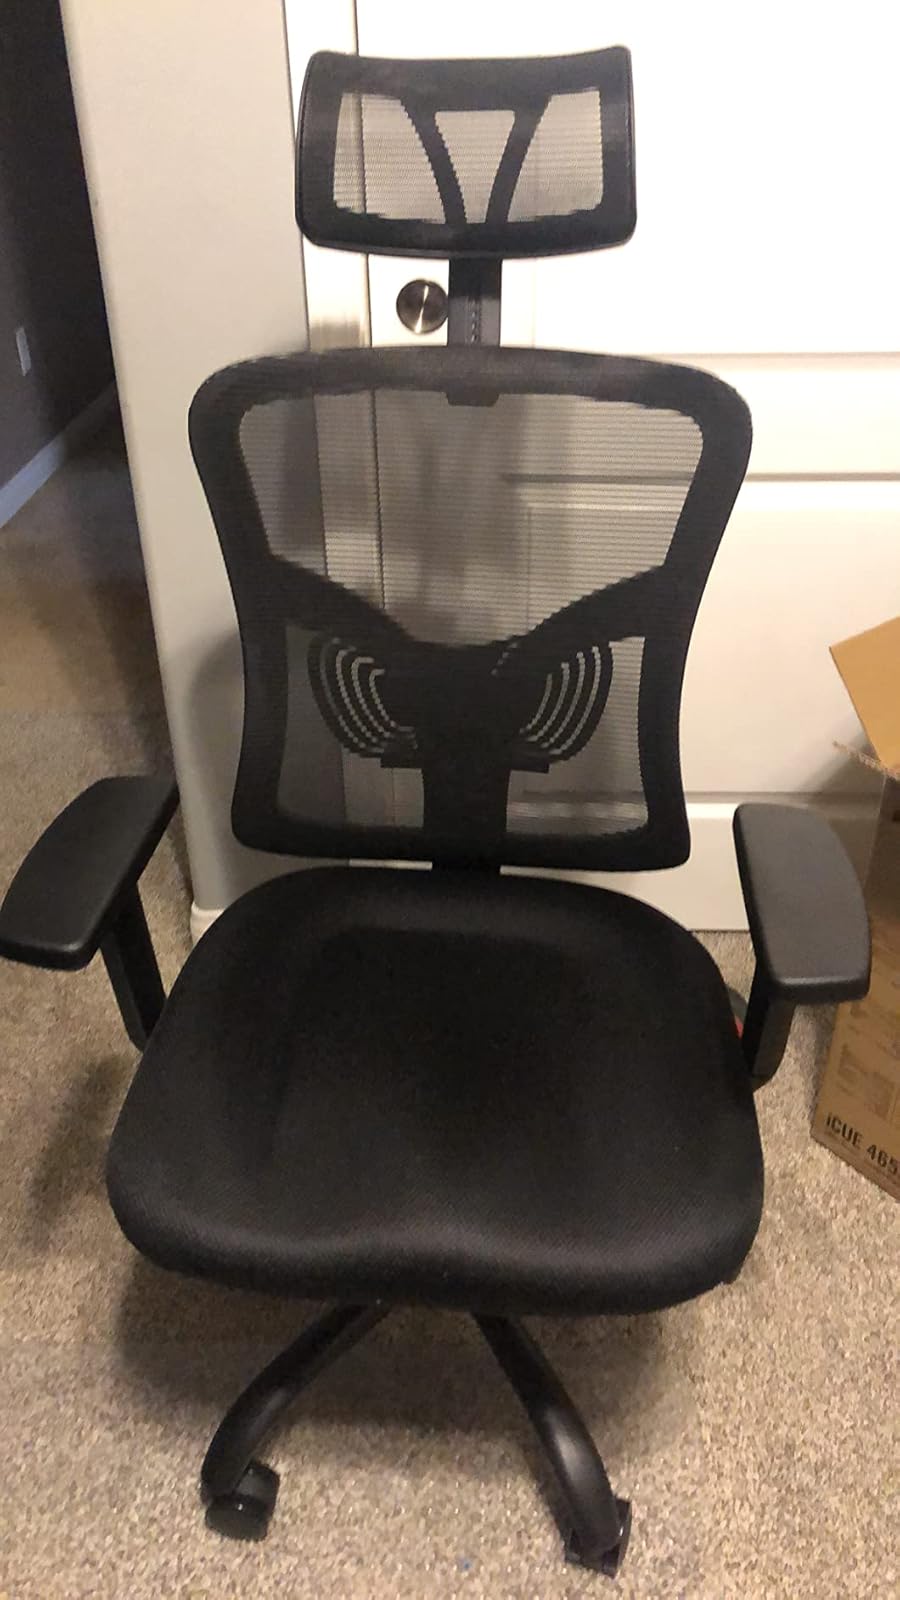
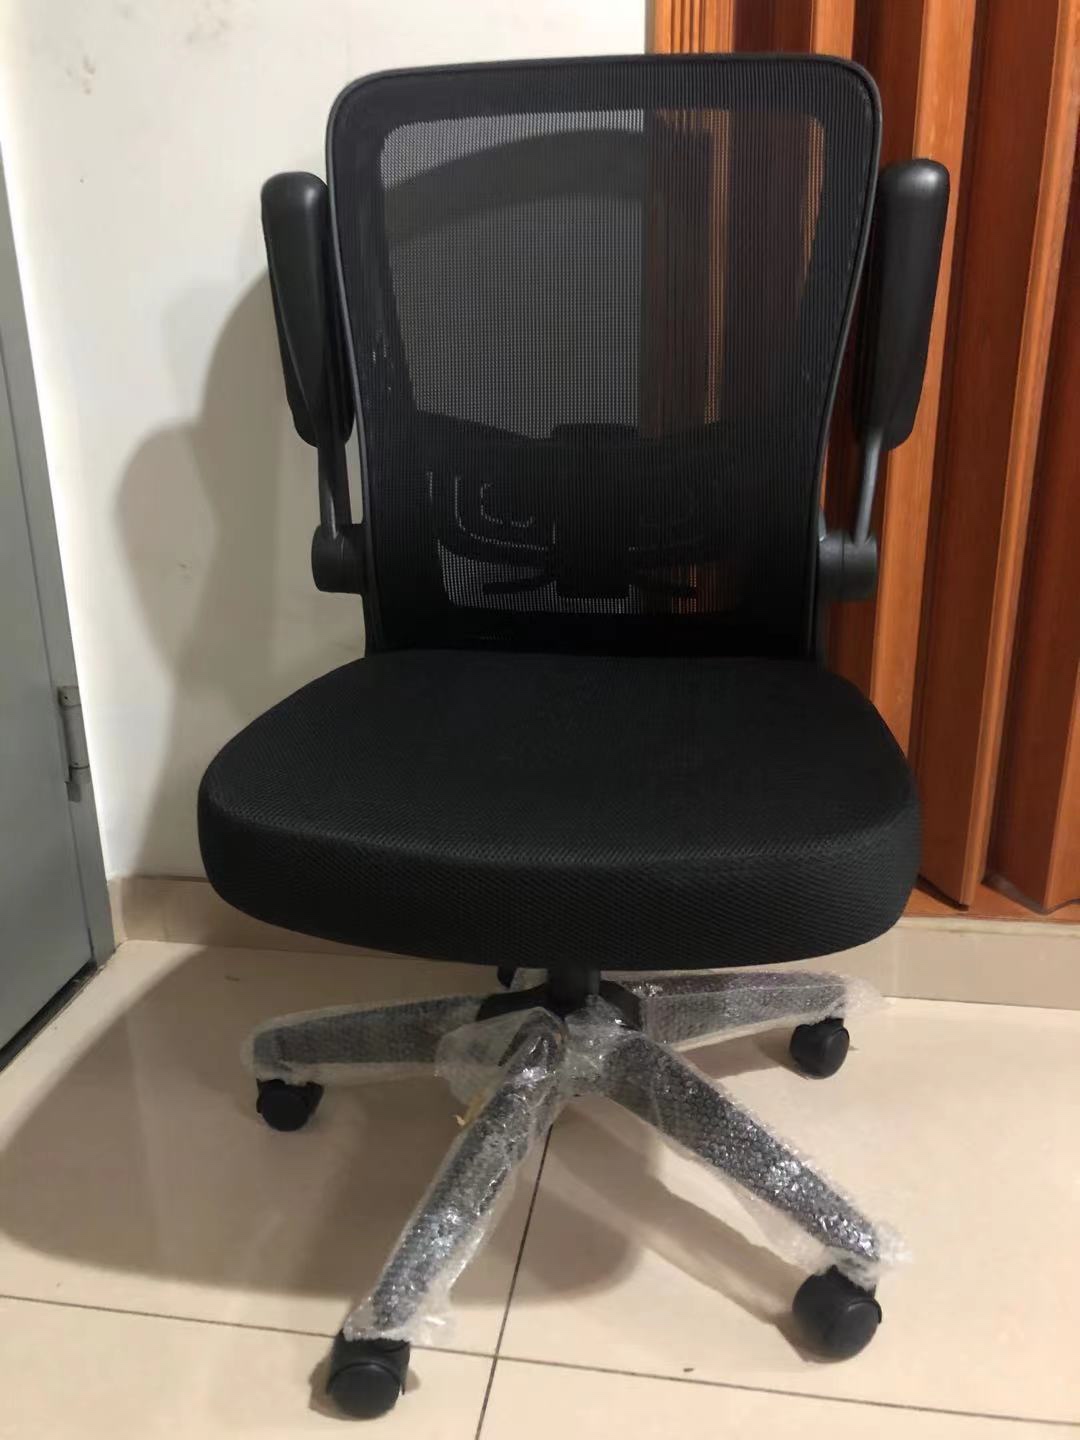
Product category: items_chair
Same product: no